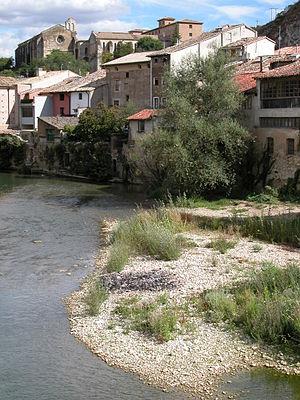
Vue sur Estella et le rio Ega
Estella en espagnol, ou Lizarra en basque, est une commune située au nord de l’Espagne, chef-lieu de la Comarque de Tierra Estella, dans la Communauté forale de Navarre.